Michelle Bartsch-Hackley

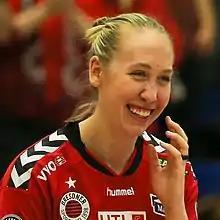
Bartsch in 2015

Michelle Bartsch-Hackley (born February 12, 1990) is an American professional volleyball player for the United States women's national volleyball team. She played collegiate volleyball with the University of Illinois Fighting Illini from 2008 to 2011. She won gold with the national team at the 2020 Tokyo Summer Olympics.